Luksefjell Church

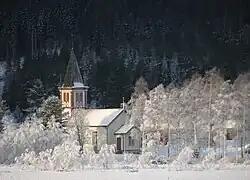
View of the church

During the Middle Ages, there was a church in Luksefjell, but it was closed centuries ago, with very little known about the building or its location. Around the mid-1800s, the residents in the rural northern part of Gjerpen municipality wanted an annex chapel to be built in their area so they wouldn't need to travel the to Gjerpen Church. The Løvenskiold family donated land at Luksefjell, on the shore of the lake Fjellvannet. Anders Thorsen was hired to design and build the chapel in 1858. The new chapel was consecrated on 27 October 1858. The wooden building has a rectangular design with the nave and choir in the same room. There is a sacristy in a smaller room to the east of the main room. In 1873, a new tower was built on the west end of the nave. There is a church porch under the tower. In 1948, the church was wired for electricity. In 1960, a new copper roof was installed. Around the turn of the 21st century, the chapel was made a parish church and re-named as "Luksefjell Church".